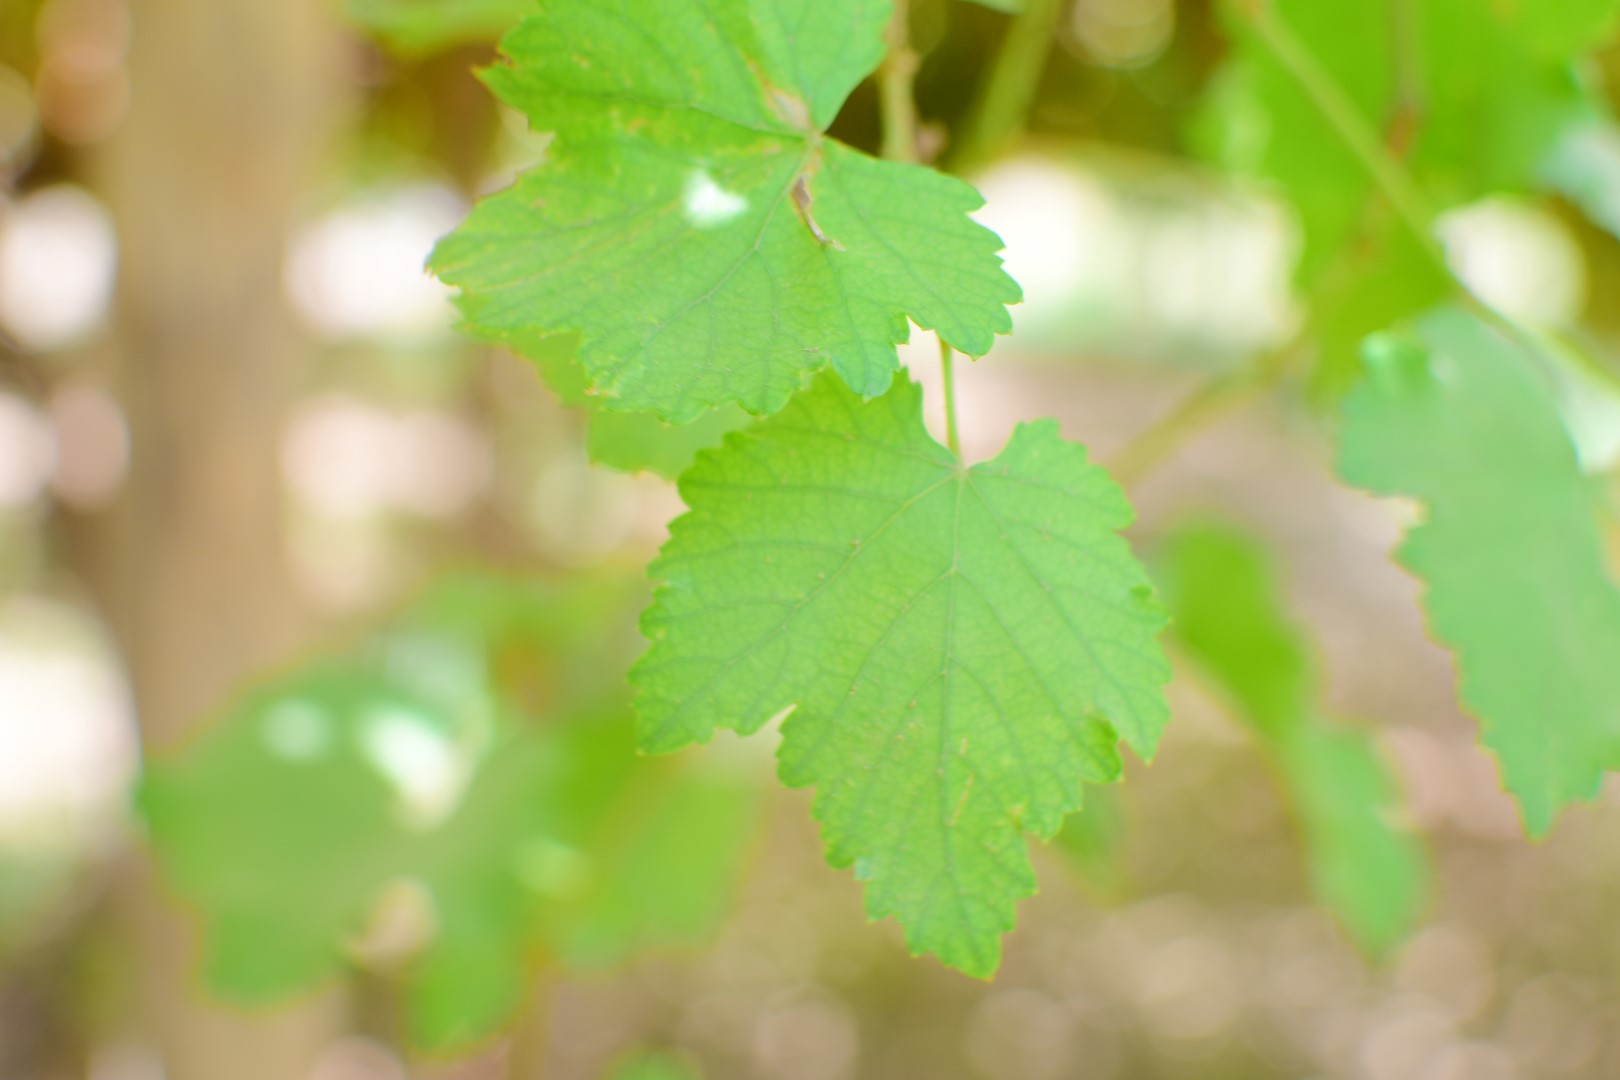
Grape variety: Kamali